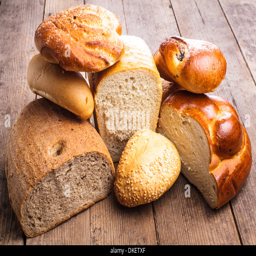
types of homemade bread on the rustic wooden table